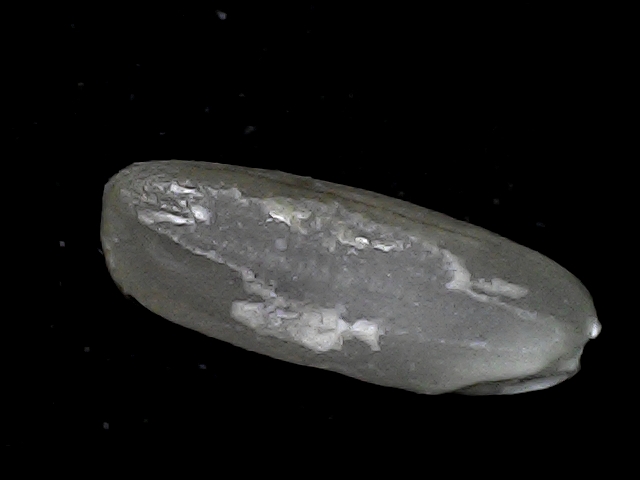
Rice variety: BD79